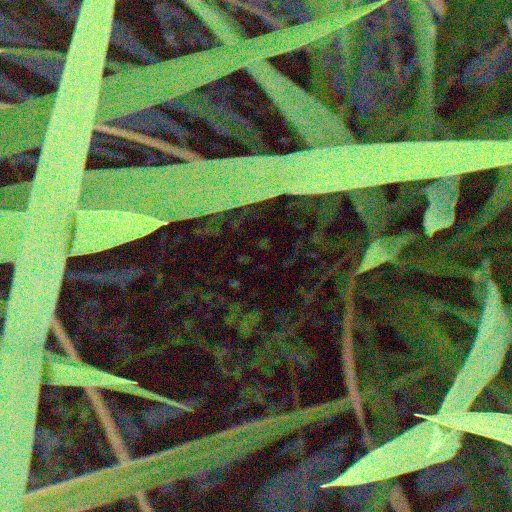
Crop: rice